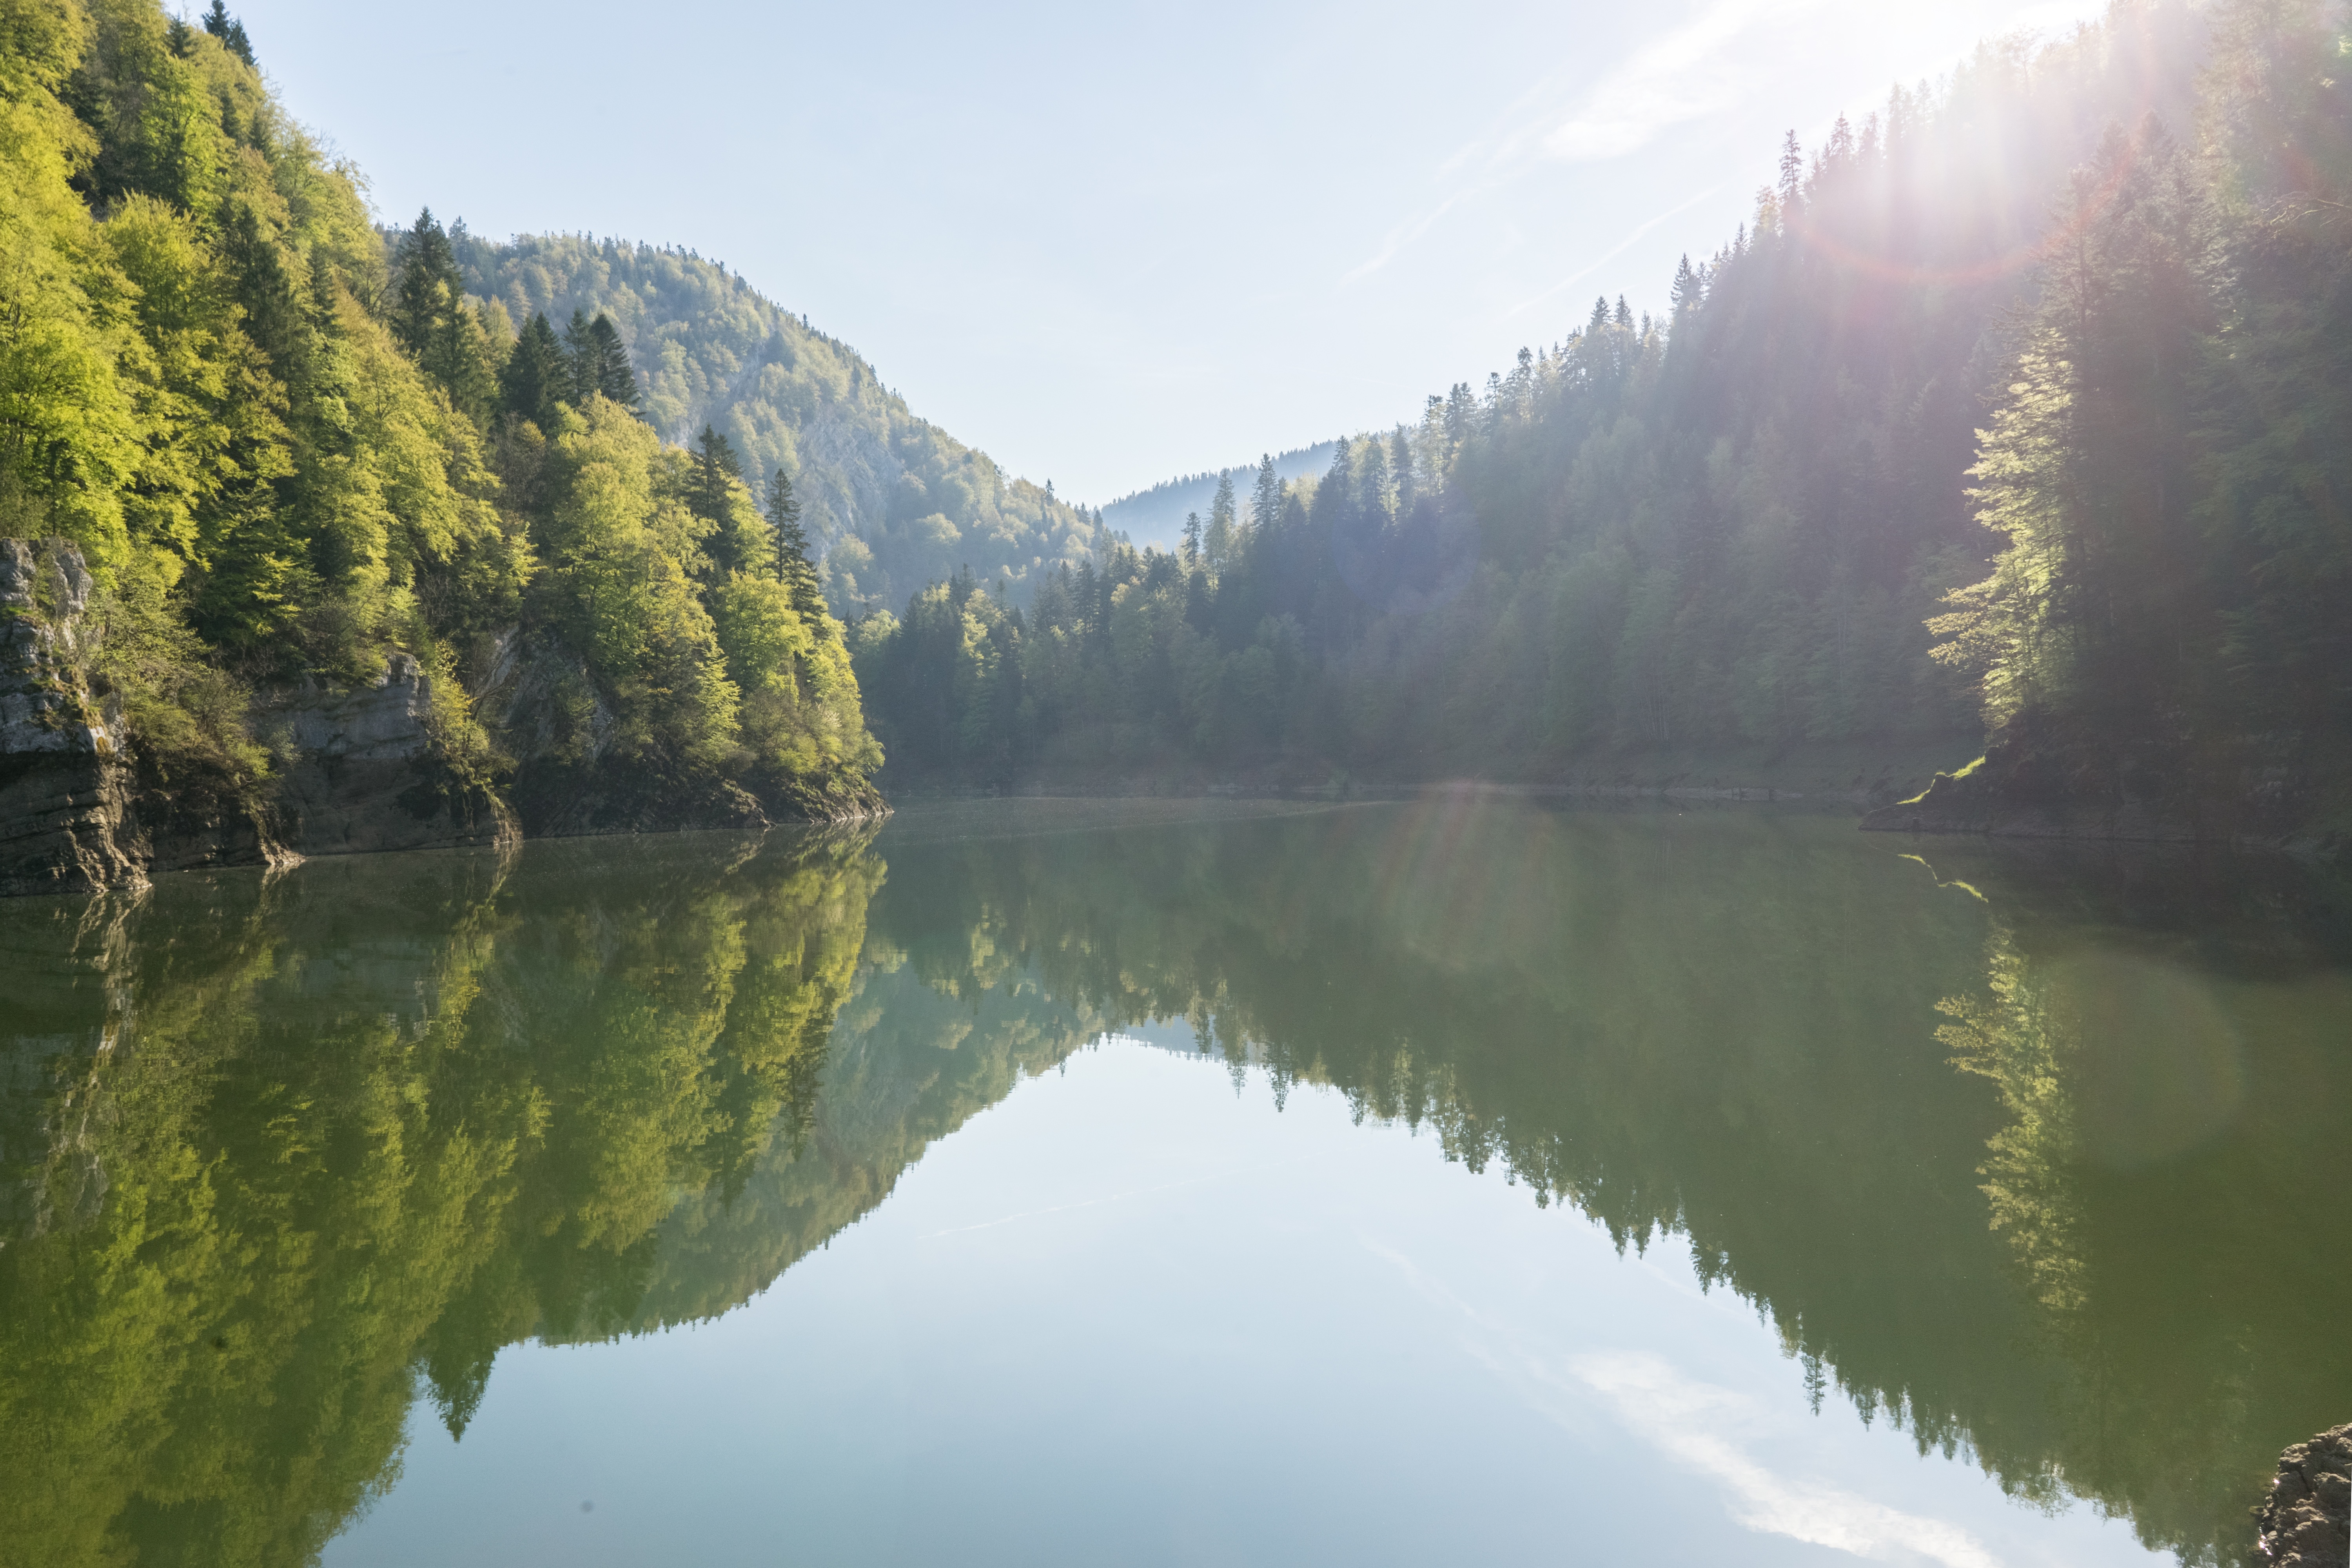
tree, water, nature, mountain, lake, river, mountain range, reflection, fjord, reservoir, body of water, loch, landform, tarn, atmospheric phenomenon, mountainous landforms